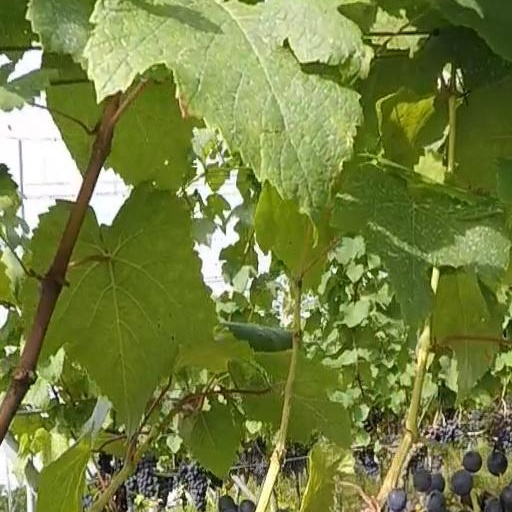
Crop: grape